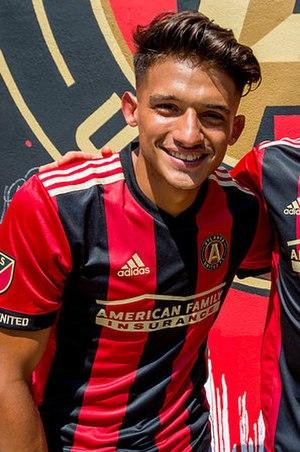
Yamil Asad est un footballeur argentin né le 27 juillet 1994 à San Antonio de Padua. Il évolue au poste de milieu offensif avec le DC United en MLS.